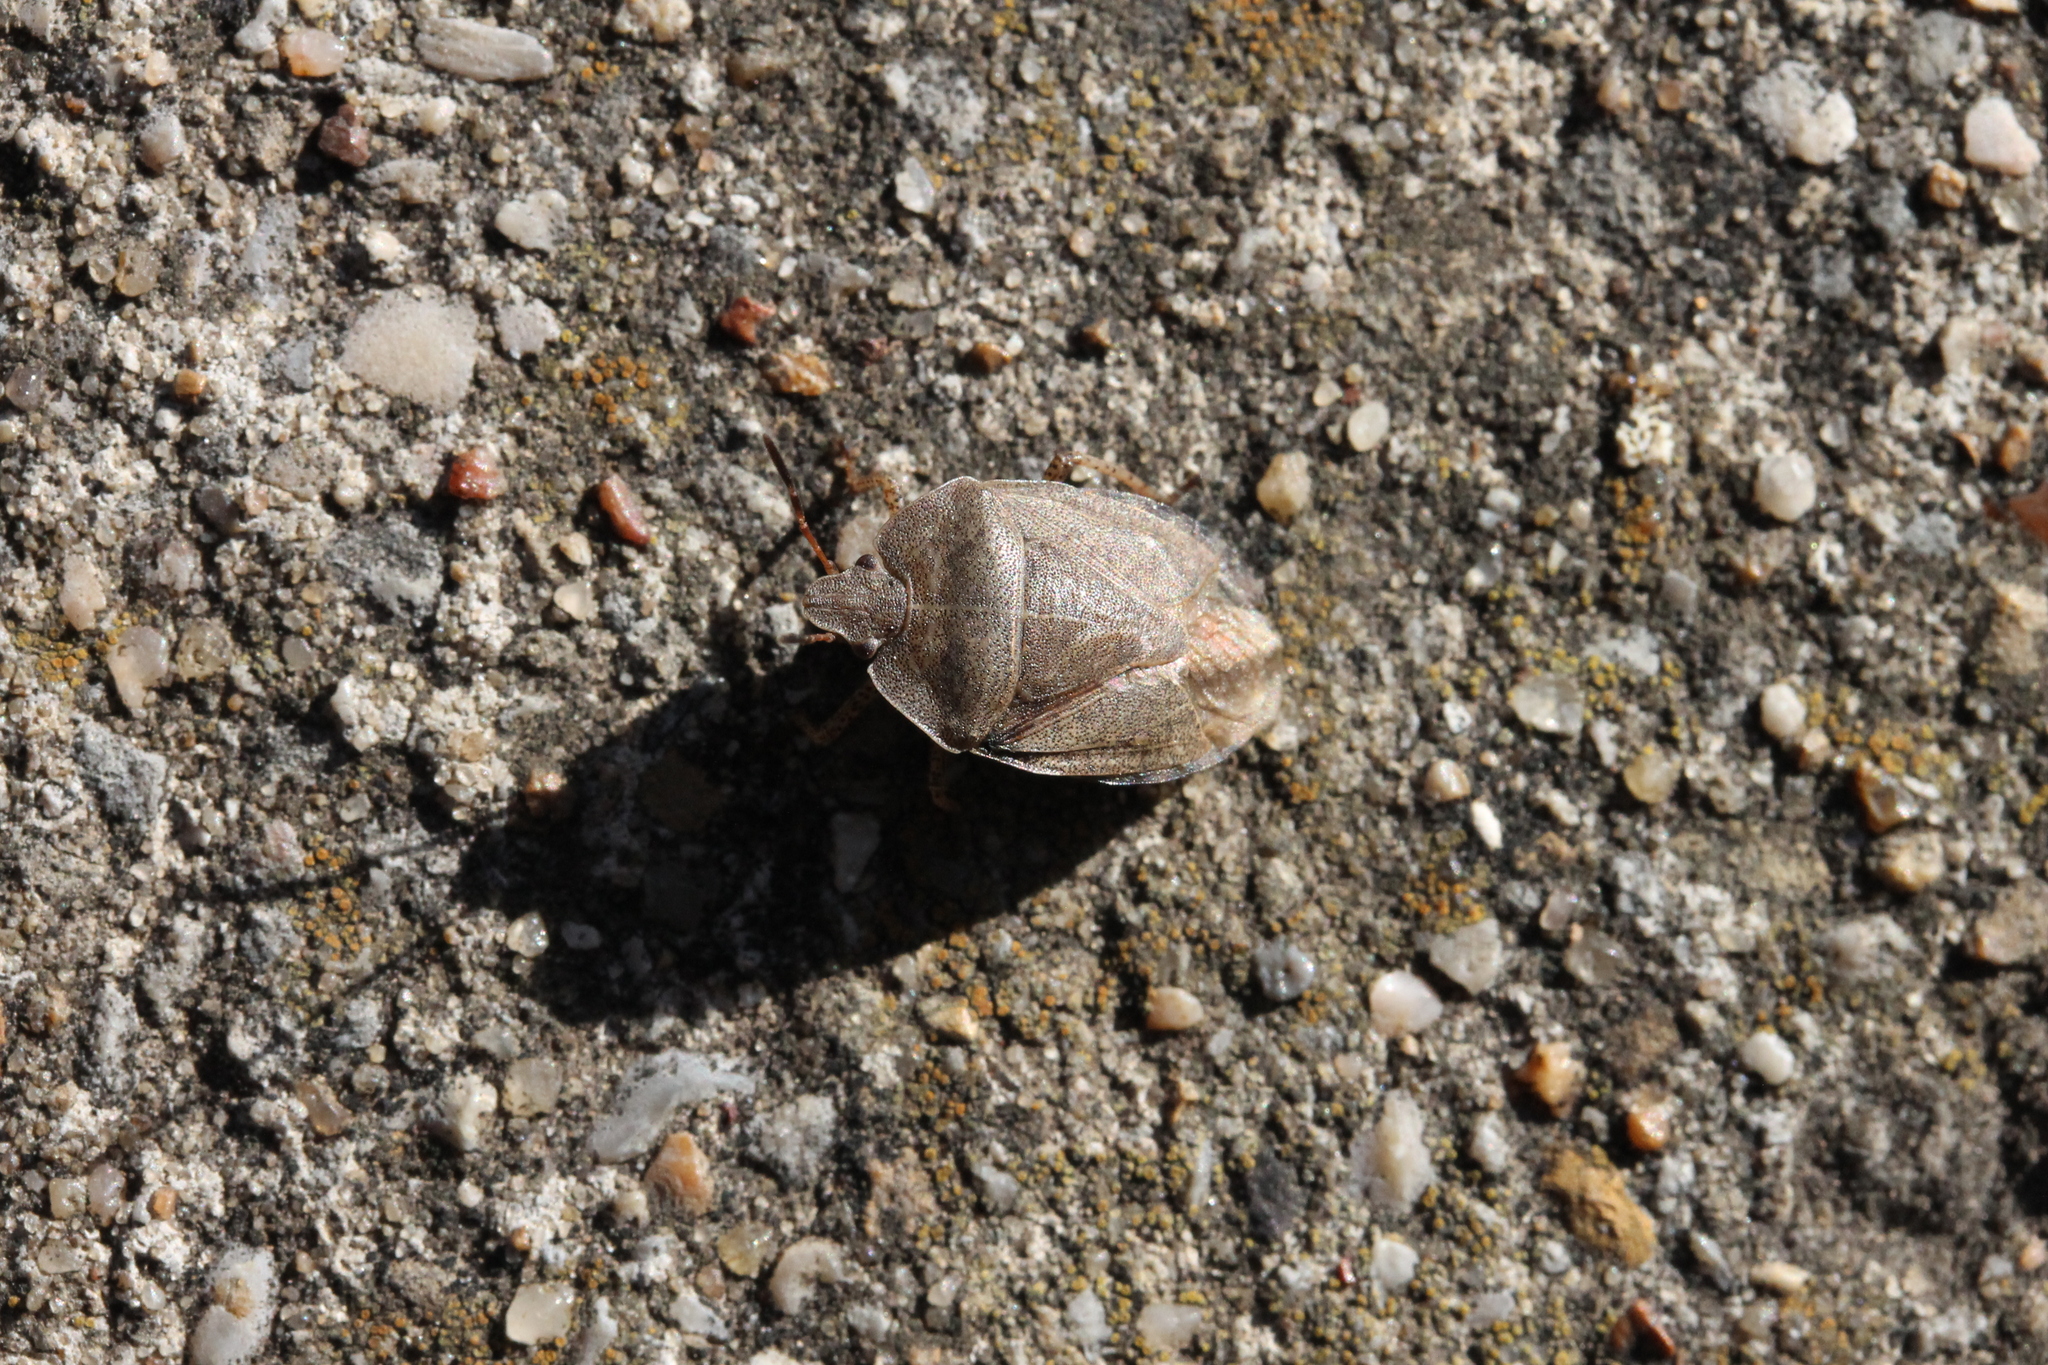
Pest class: stink_bug